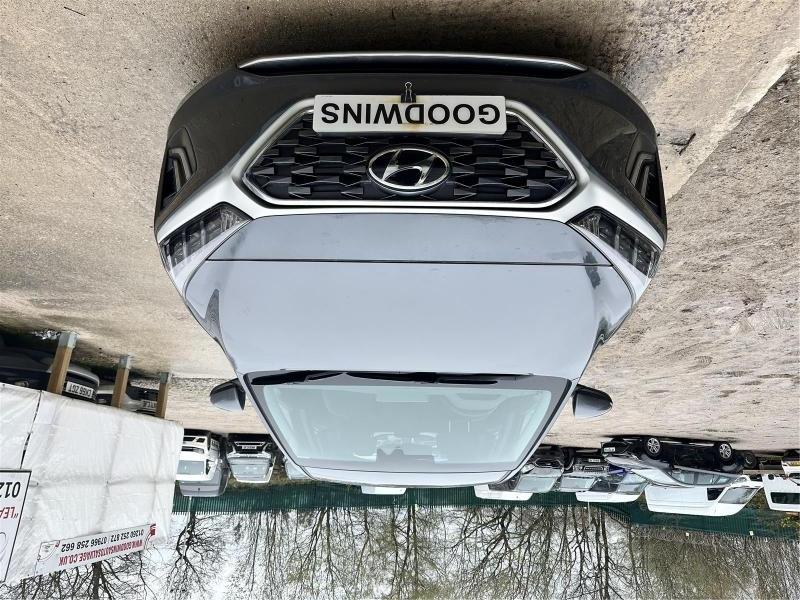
Aucun dommage détecté.
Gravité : aucun